Richard Coughlan

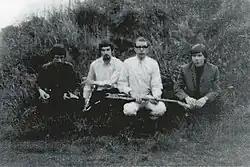
Coughlan (first on right) with The Wilde Flowers (1966)

Richard Coughlan (2 September 1947 – 1 December 2013) was an English musician, best known as the drummer and percussionist of the Canterbury scene progressive rock band Caravan. He was one of the founding members of Caravan in 1968 and remained with the band until his death. AllMusic called Coughlan "one of art rock's longest tenured musicians".